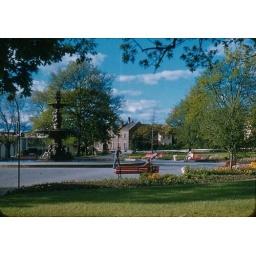
Incredibly, the brick building in the background has been replaced by a used car yard.